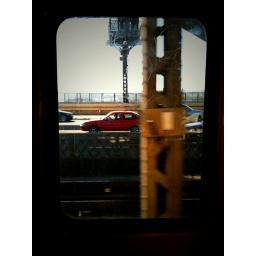
out the train window heading over the bridge